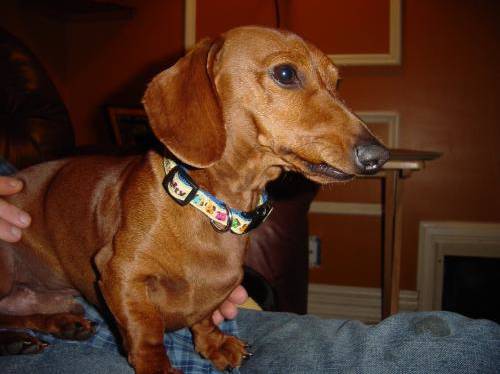
Label: dog